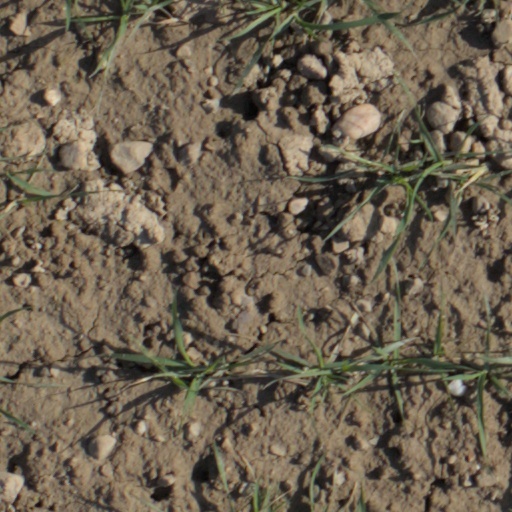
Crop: wheat